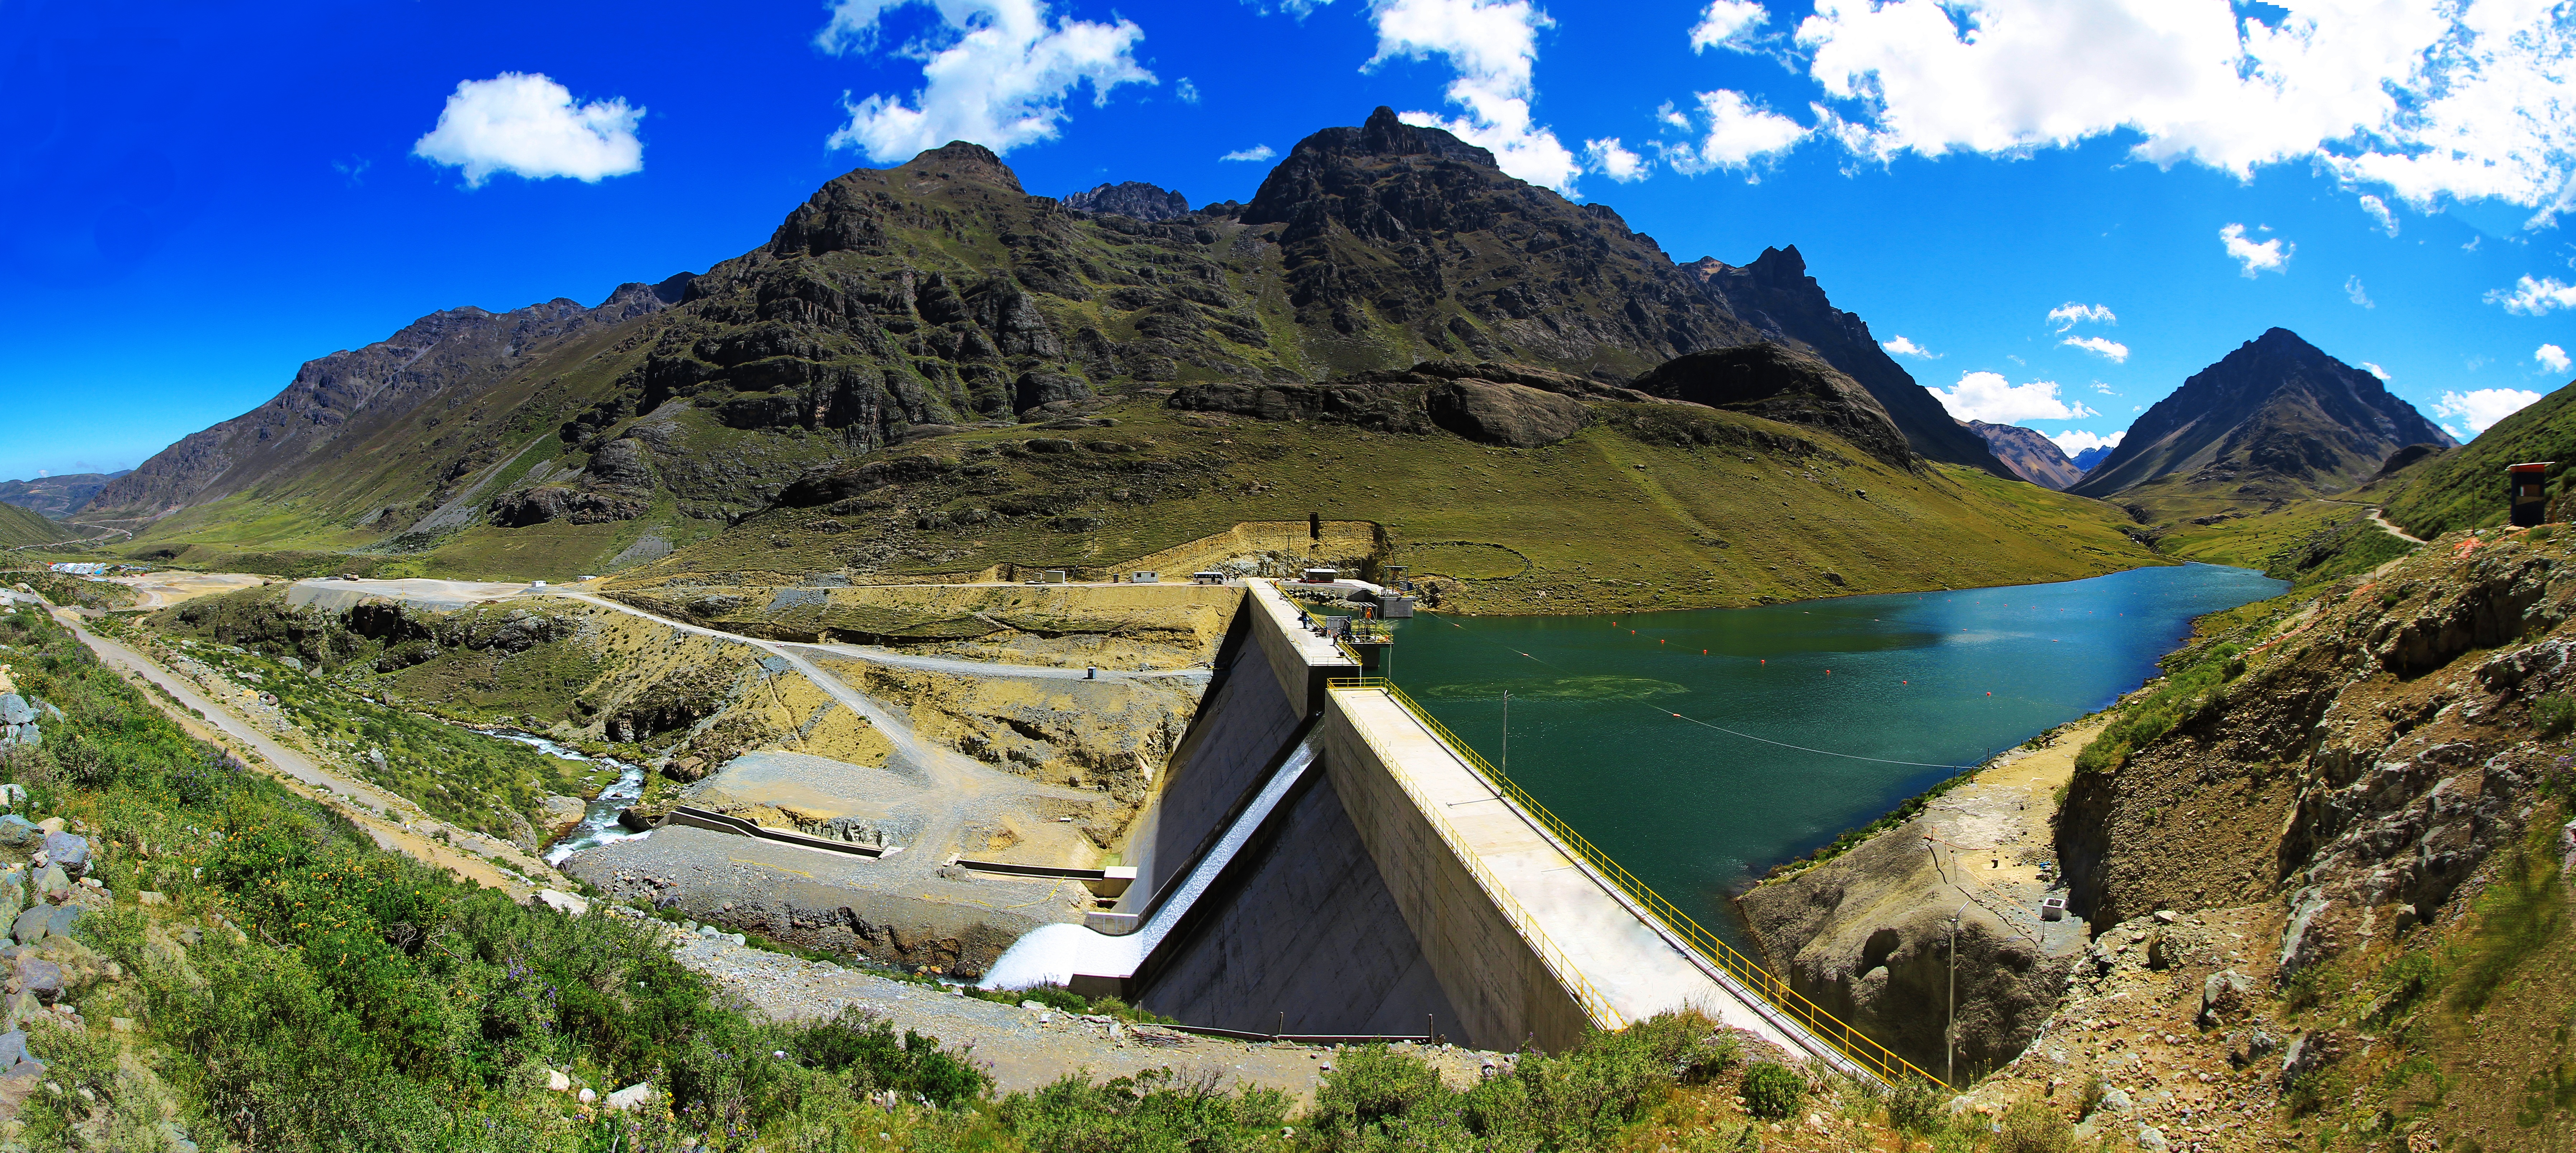
wilderness, walking, mountain, lake, adventure, valley, mountain range, fjord, reservoir, tourism, ridge, peru, power plant, alps, plateau, fell, loch, dredge, mountain pass, hydroelectric power station, huanza, water dam, mountainous landforms